Day of Infamy speech

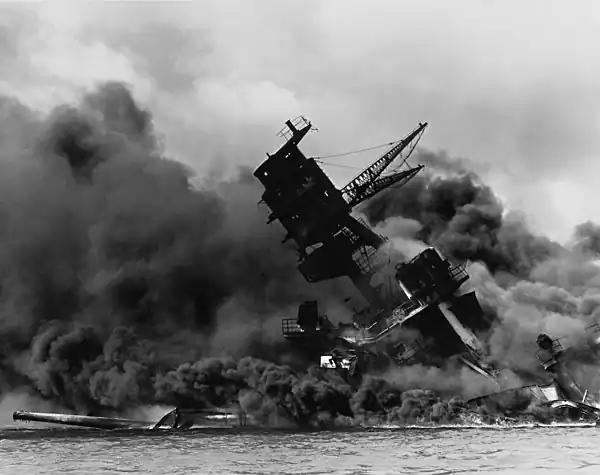
The wreckage of USS "Arizona" ablaze after the attack

The first paragraph of the speech was worded to reinforce Roosevelt's portrayal of the United States as a victim of unprovoked Japanese aggression. The initial draft read, "a date which will live in world history". Roosevelt rephrased it as "a date which will live in infamy." The wording was deliberately passive. Rather than speaking in the active voice ("Japan attacked the United States"), Roosevelt chose to speak in the passive voice to emphasize America's status as a victim. Roosevelt said: